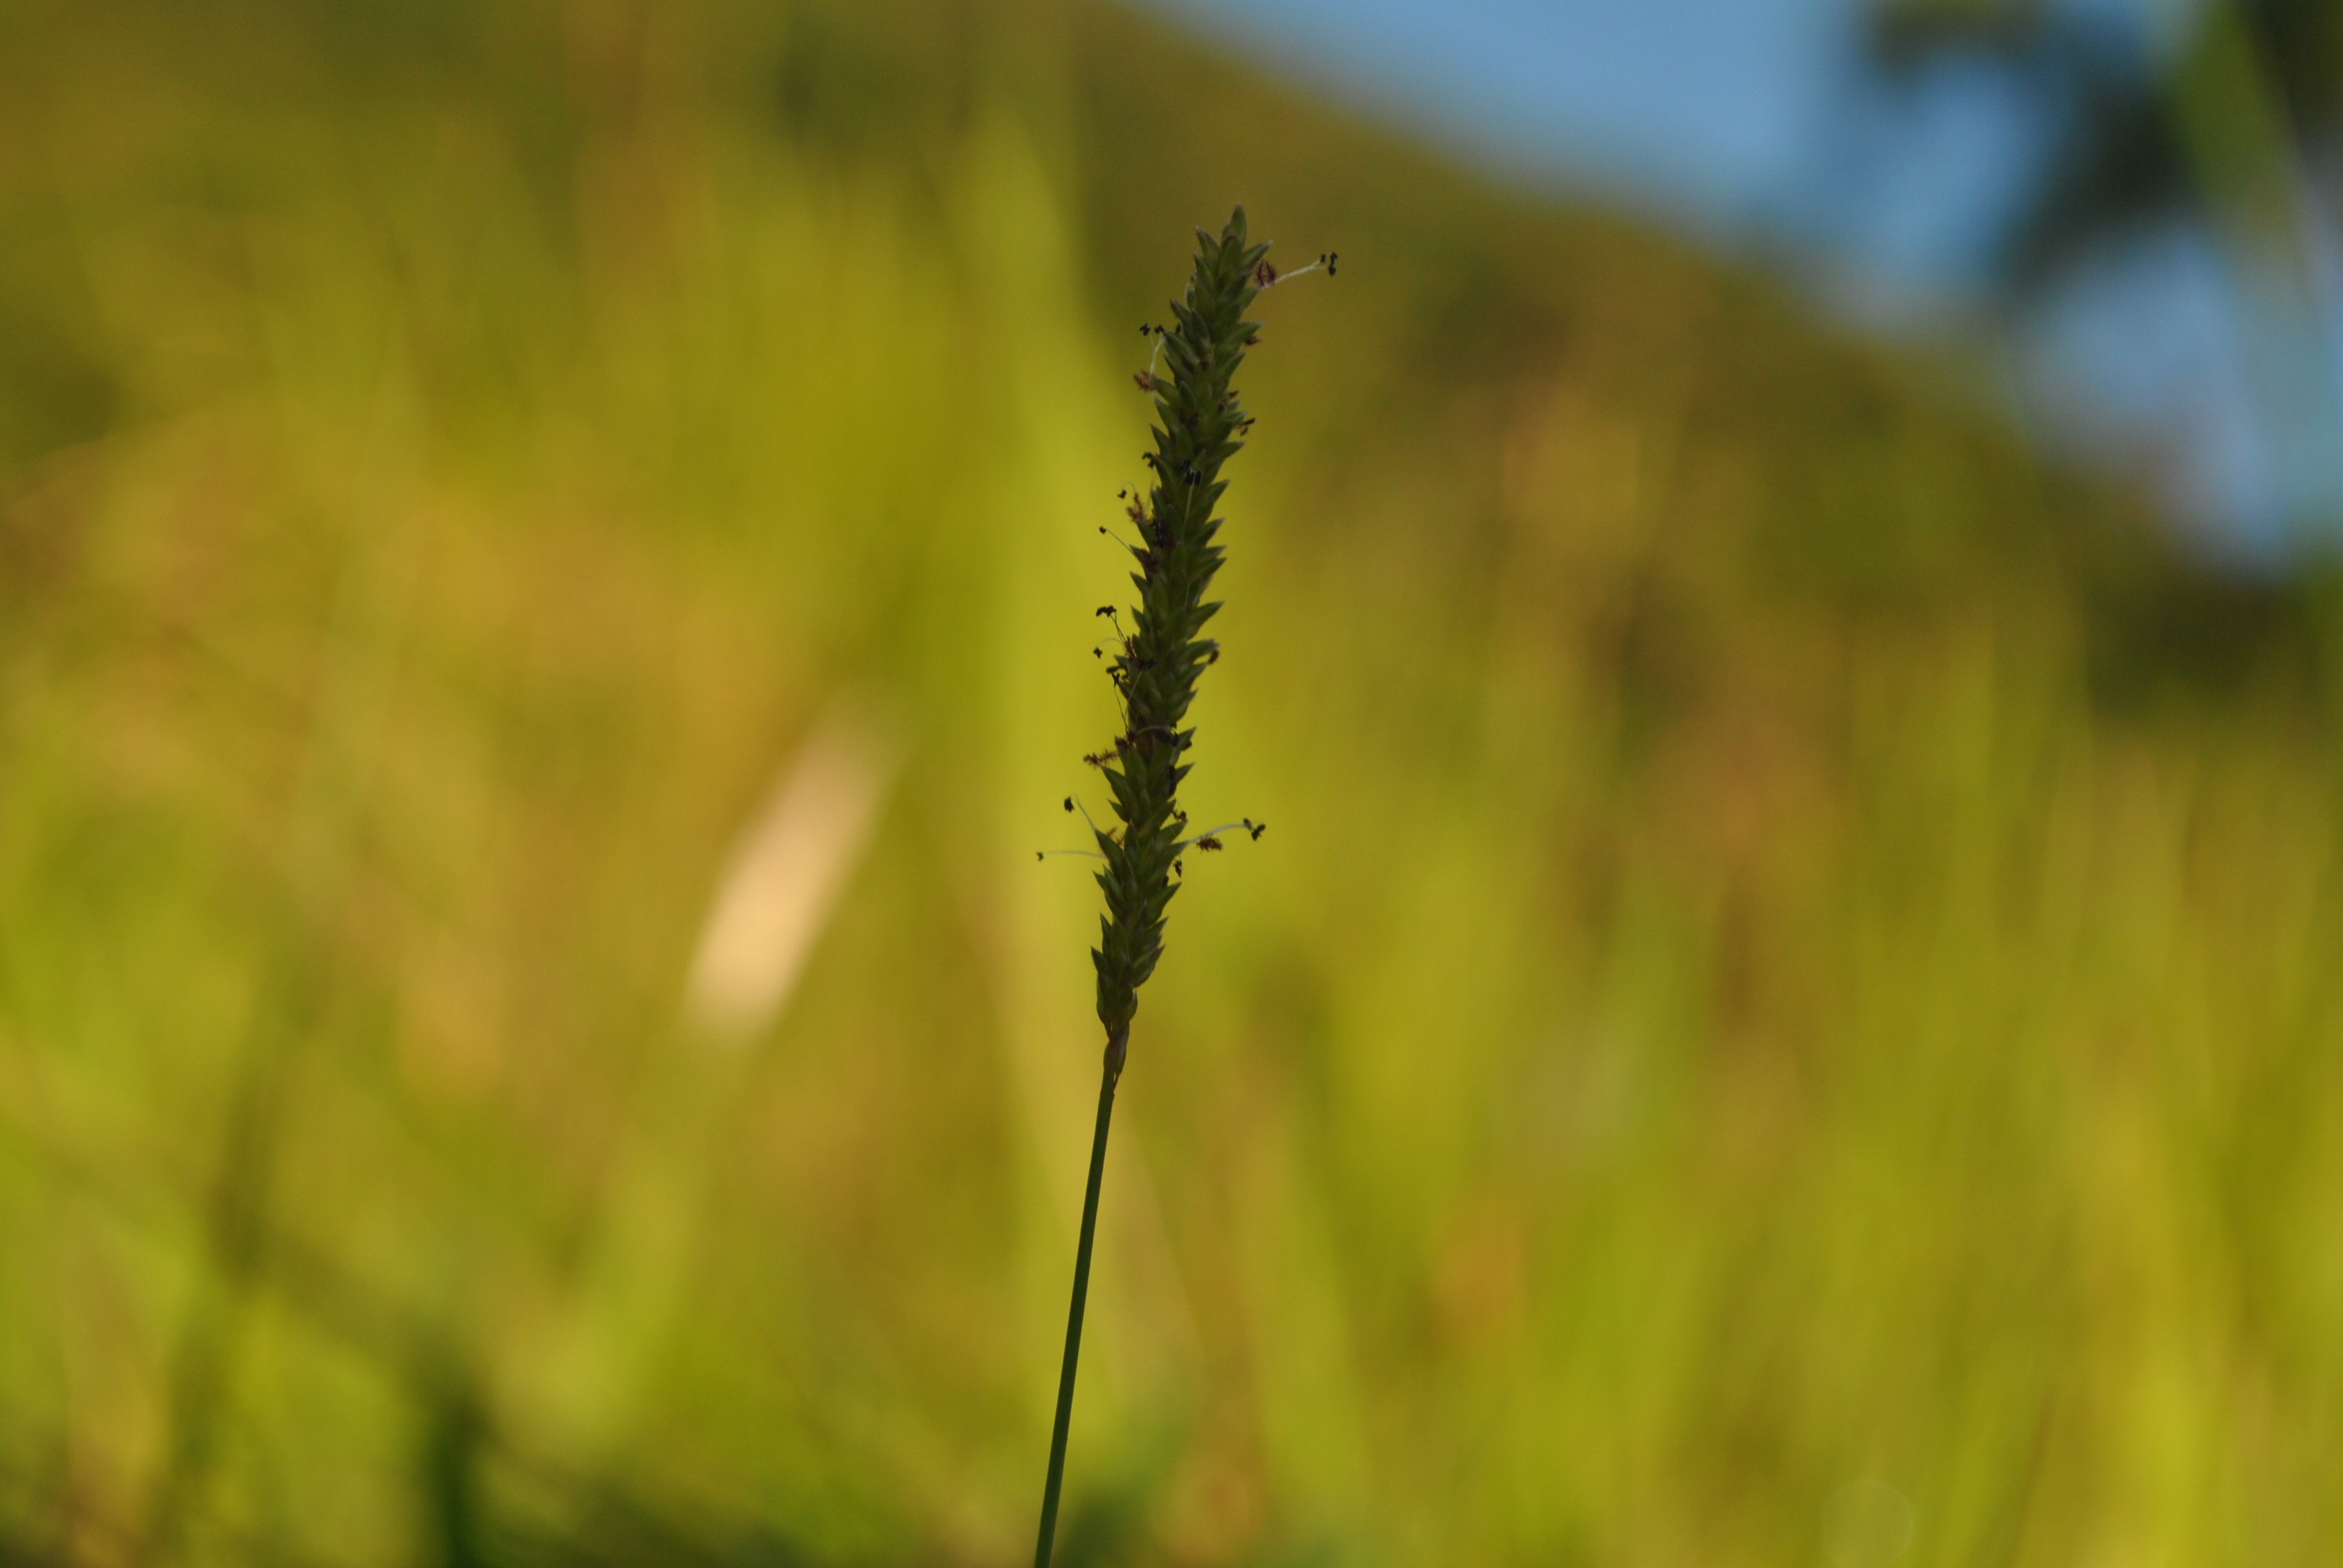
nature, grass, plant, field, meadow, prairie, sunlight, leaf, flower, green, crop, agriculture, flora, wildflower, close up, grassland, macro photography, flowering plant, grass family, plant stem, land plant